Operation Barkhane

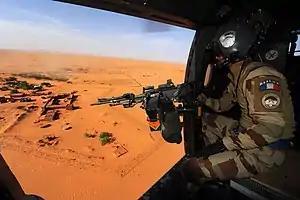

Operations commenced 1 August 2014. French Forces sustained their first casualty during a battle in early November 2014, which also resulted in 24 jihadists dead. On 24 November, a French special forces soldier was killed in a Caracal helicopter crash in Burkina Faso. French forces experienced their first major success of Barkhane in December 2014 with the killing of Ahmed al-Tilemsi, the leader of the Al-Mourabitoun jihadist group, by French special forces during a raid in the deserts of northern Mali.